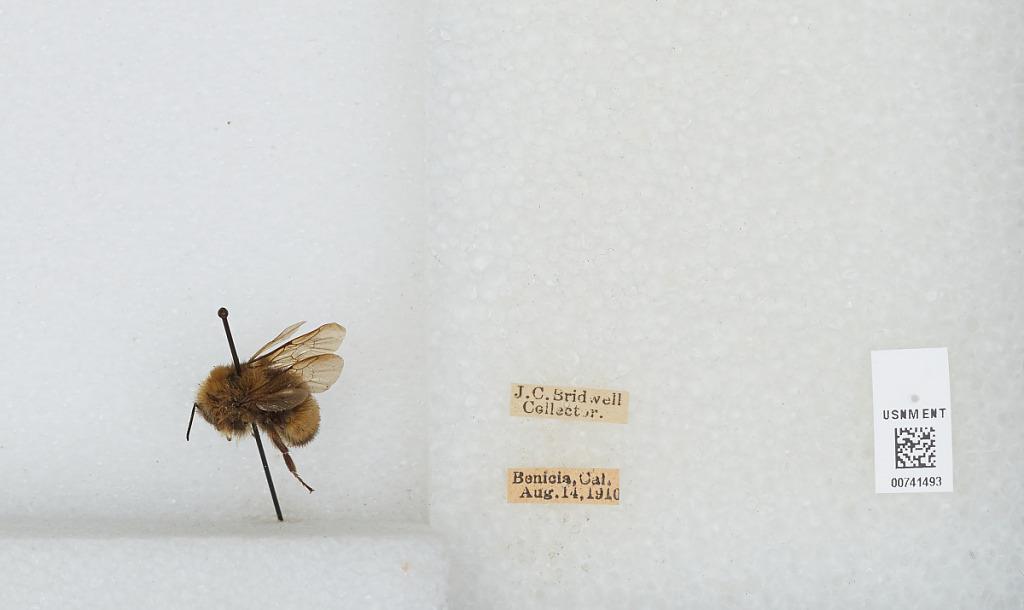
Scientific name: Bombus (Bombus) occidentalis Greene
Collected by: J. Bridwell
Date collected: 1910-8-14
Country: United States
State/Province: California
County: Solano
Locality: Benicia
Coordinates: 38.0633, -122.156